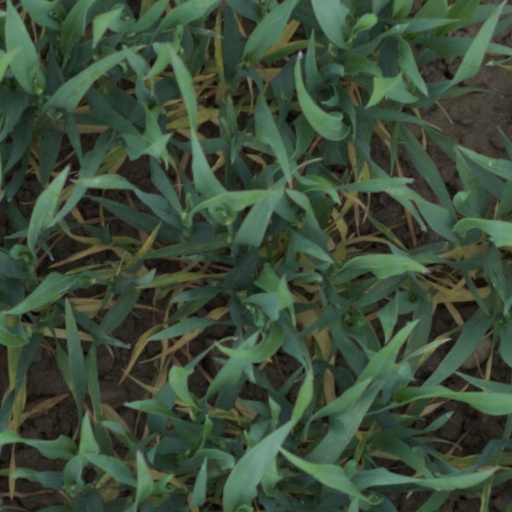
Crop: wheat